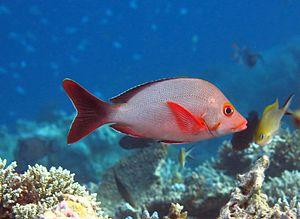
Un vivaneau bossu (Lutjanus gibbus) aux Maldives (atoll de Baa).
L'atoll de Baa est un archipel circulaire des Maldives situé dans la division administrative du même nom, et comprenant géographiquement la moitié sud de l'atoll Maalhosmadulu.